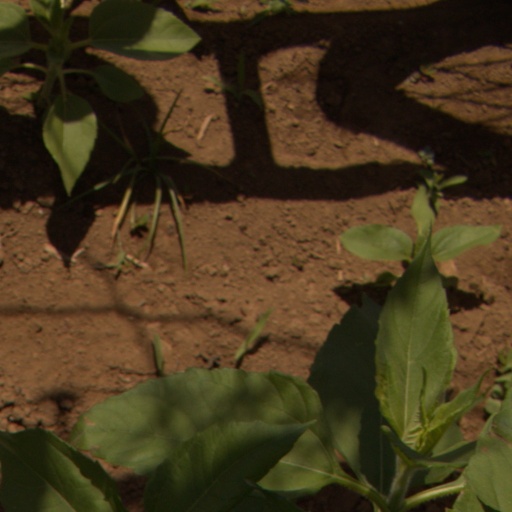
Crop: Jerusalem artichoke